Latrell Mitchell

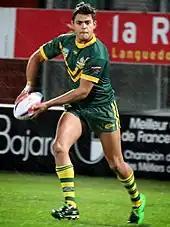
Mitchell playing for the Australian Schoolboys in 2014

In November 2014, Mitchell was selected for the Australian Schoolboys team for their tour of England and France. He scored thirteen tries in seven games and was named player of the series.